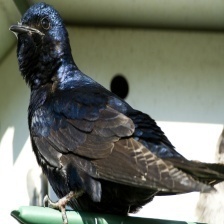
Species: PURPLE MARTIN
Scientific name: PROGNE SUBIS